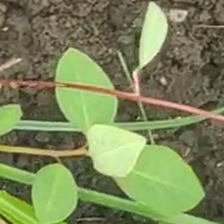
Weed species: Moti_dudhi(Euphorbia_geneculata_L)